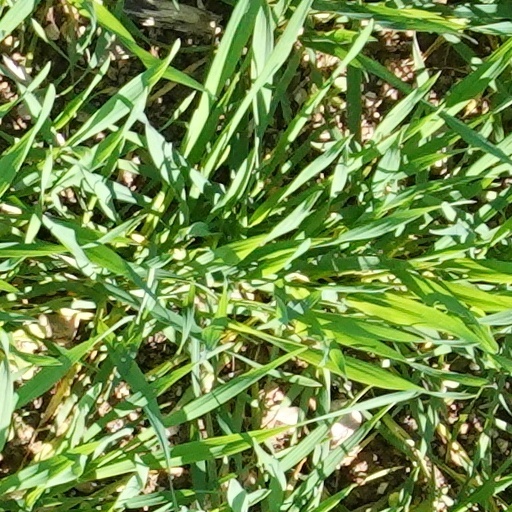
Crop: wheat